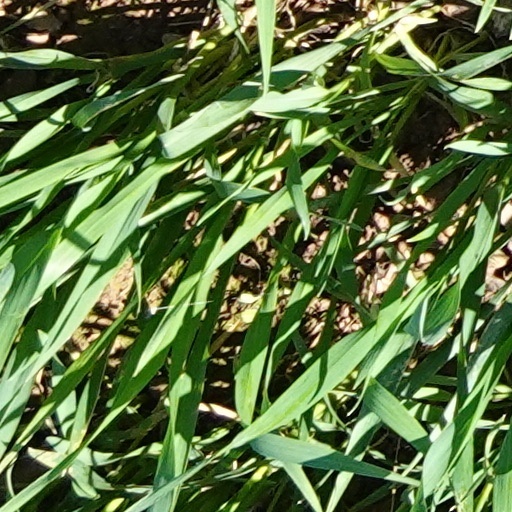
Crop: wheat